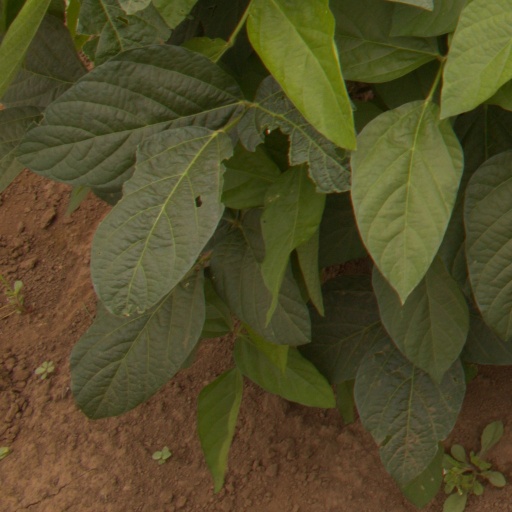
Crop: soybean